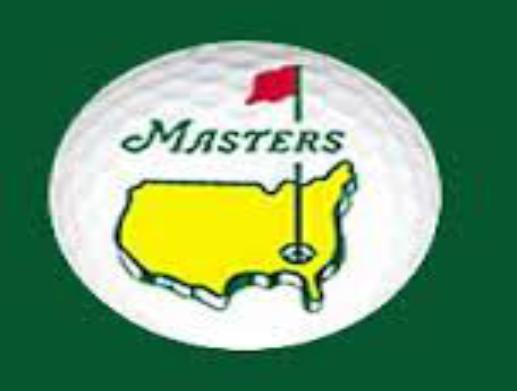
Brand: Augusta
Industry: Others